Headingley Rugby Stadium

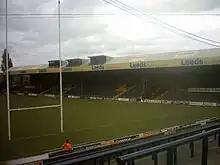
The former South Stand, built in 1931 and demolished in 2017

New changing rooms were added in 1991, the same year Leeds RUFC were founded and moved into Headingley. In July 1998, Leeds RUFC came under common ownership with Leeds Rhinos, the two becoming part of the world's first dual-code rugby partnership, Leeds Rugby Limited.